History of Crystal Palace F.C.

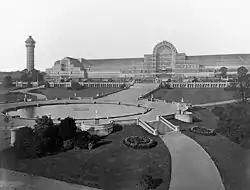
The Crystal Palace Exhibition building (1854)

Between 1852 and 1854, the glass exhibition building known as The Crystal Palace was relocated from Hyde Park, London and rebuilt in an area of South London next to Sydenham Hill. This area was renamed Crystal Palace - including the Crystal Palace Park surrounding the site where various sports facilities were built. The first Crystal Palace Club was established here in 1857 to play cricket before turning their attention to football, after its members had lobbied to provide a continuation of sporting activities during the winter months. An amateur Crystal Palace football club was formed in 1861. Many of its original players were from the cricket club, and they shared the same pitch within the Crystal Palace Park. They went on to become one of the original founding members of the Football Association in 1863, and competed in the first ever FA Cup competition in 1871–72, reaching the semi-finals, but were eliminated by the Royal Engineers in a replay after the first game ended goalless. The club also played in the FA Cup over the next four seasons before disappearing from historical records after a match against Barnes F.C. on 18 December 1875.